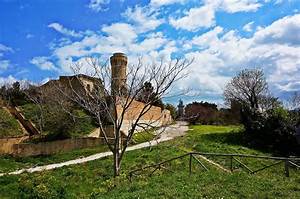
Label: gallina